Dreamcast

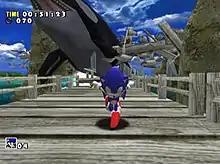
"Sonic Adventure" is a significant Dreamcast game, as the first 3D platforming "Sonic" game.

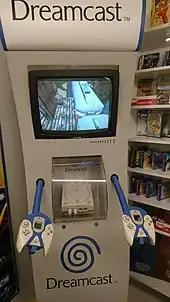
A Dreamcast European retail demo kiosk is at the Finnish Museum of Games in Tampere, Finland. The video game seen on the screen is "Sonic Adventure", where Sonic is in Mystic Ruins.

The Dreamcast has four ports for controller inputs, and was sold with one controller. The controller is based on the Saturn 3D controller and includes an analog stick, a D-pad, four action buttons, start button and two analog triggers. It received mostly negative reviews from critics; "Edge" described it as "an ugly evolution of Saturn's 3D controller", and was called "[not] that great" by "1Up.com"s Sam Kennedy and "lame" by "Game Informer"s Andy McNamara. "IGN" wrote that "unlike most controllers, Sega's pad forces the user's hands into an uncomfortable parallel position". Both the analog joystick and triggers uniquely used Hall effect sensors, which requires less calibration and leads to fewer issues with joystick drift.